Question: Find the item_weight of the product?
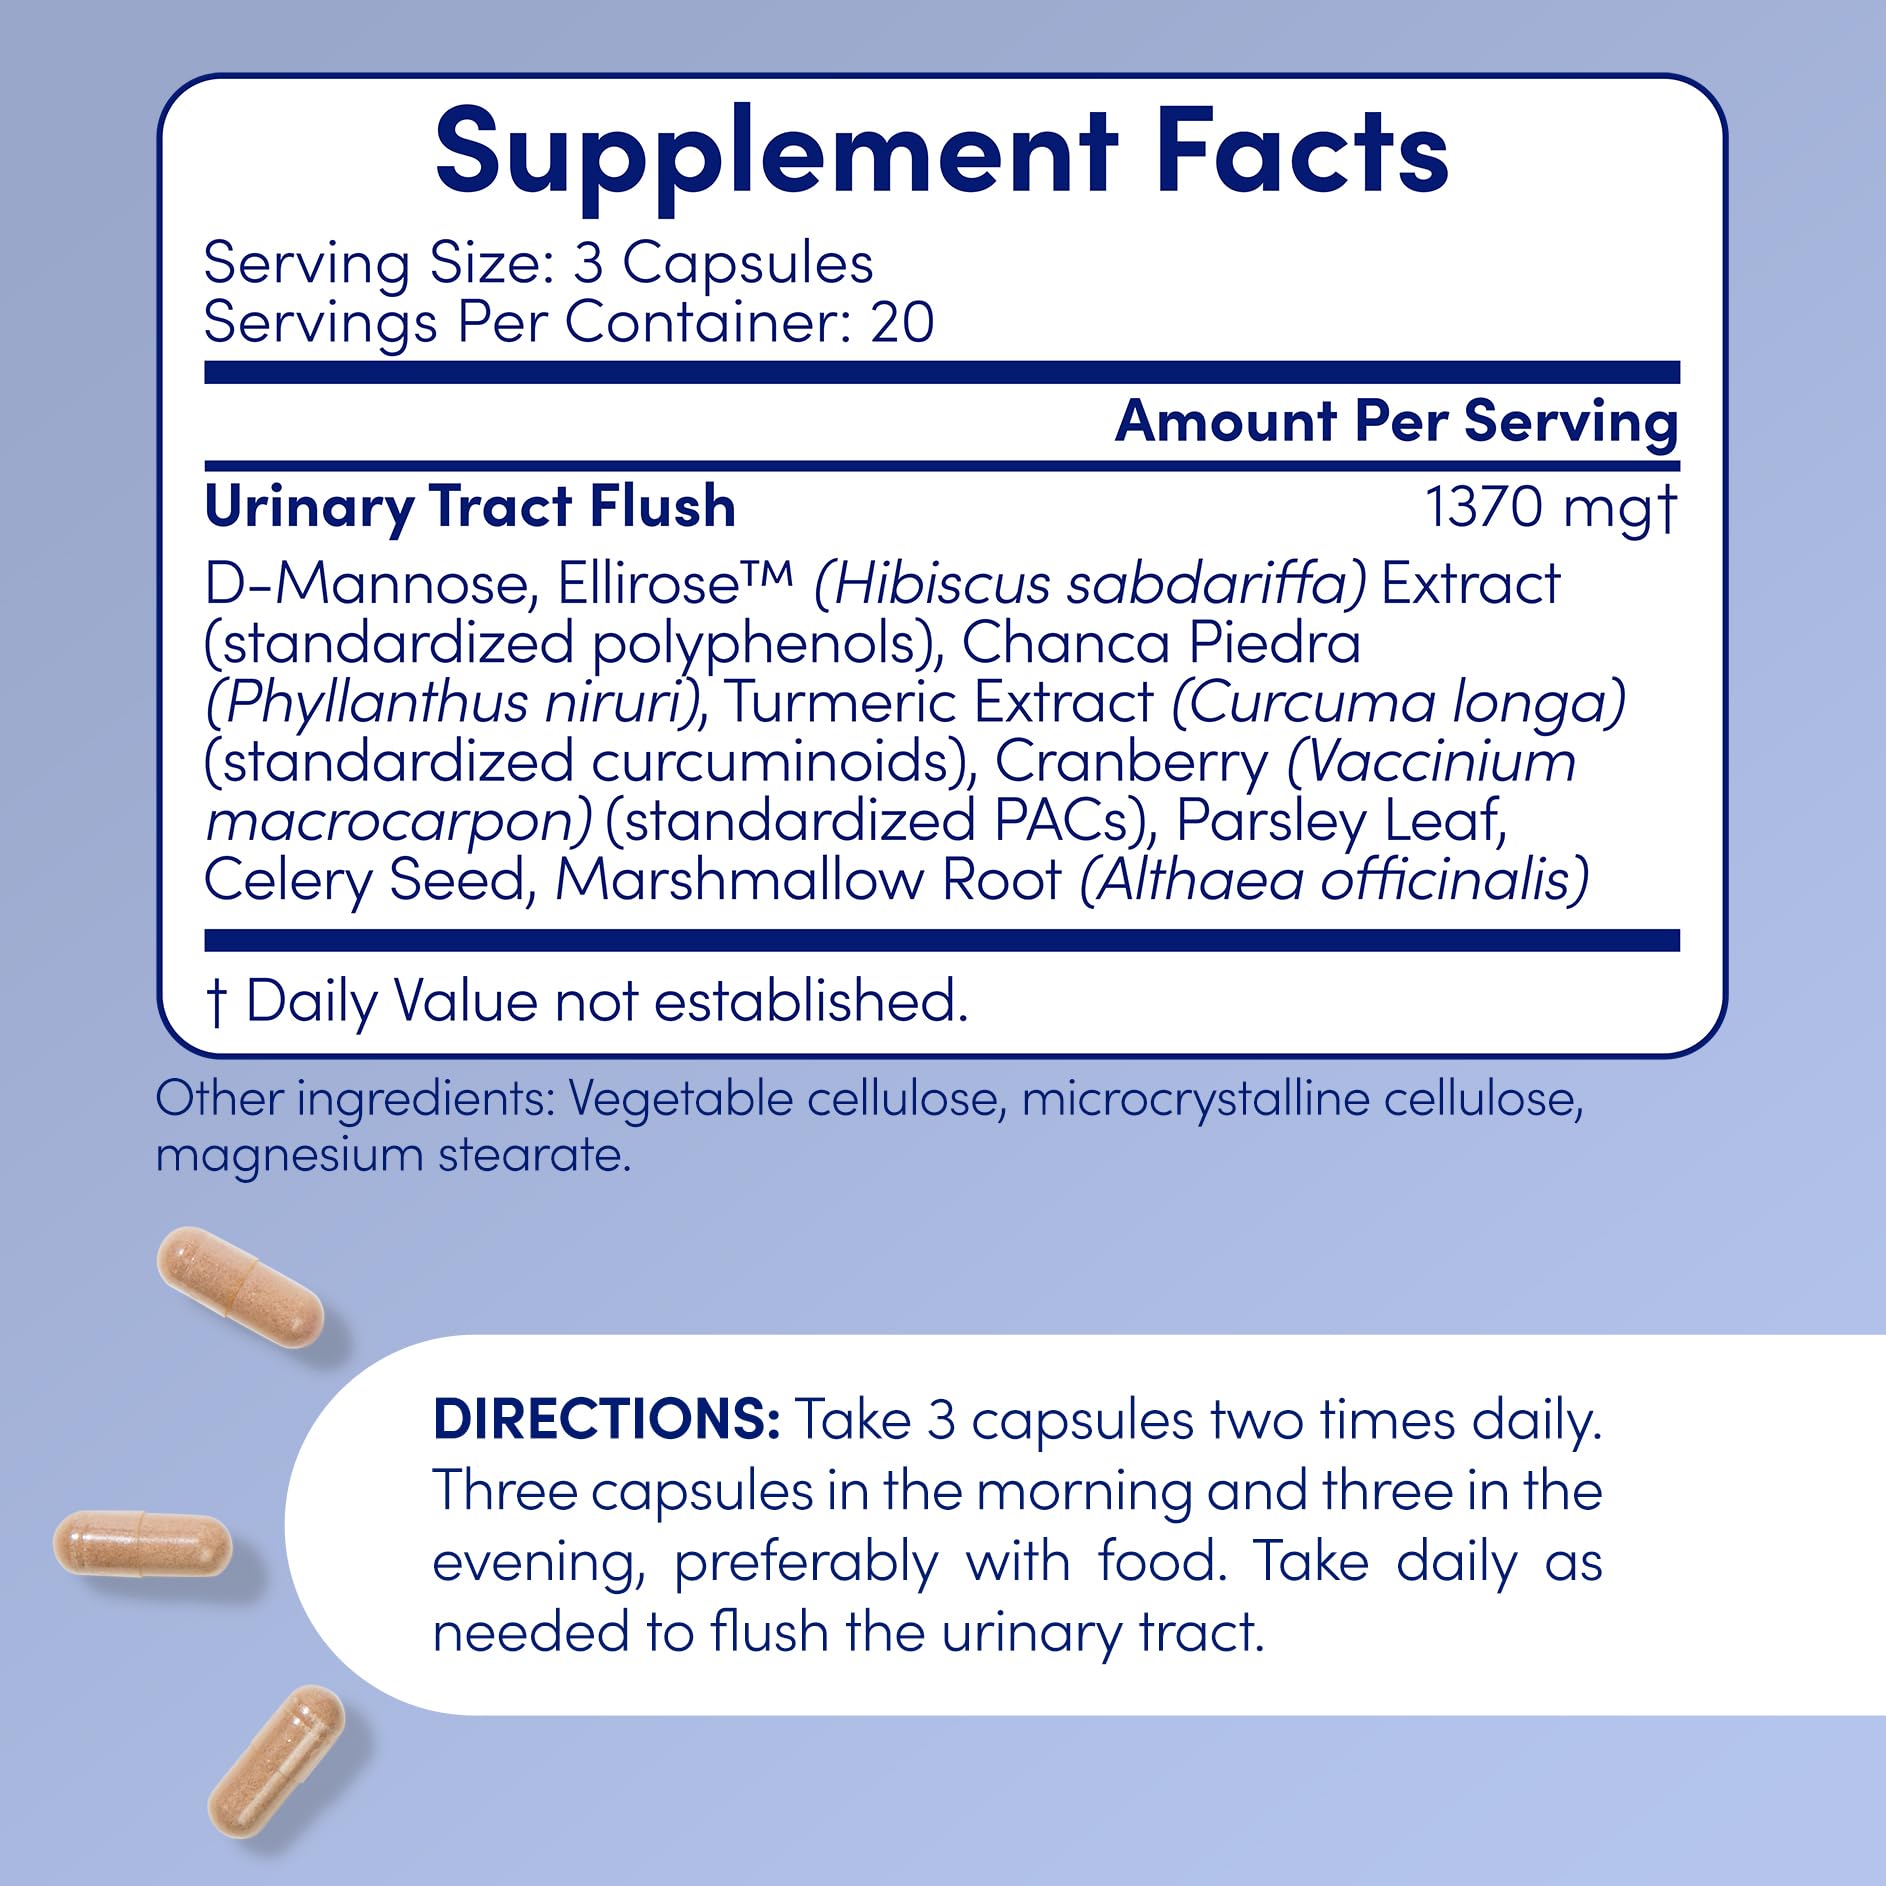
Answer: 1370.0 milligram